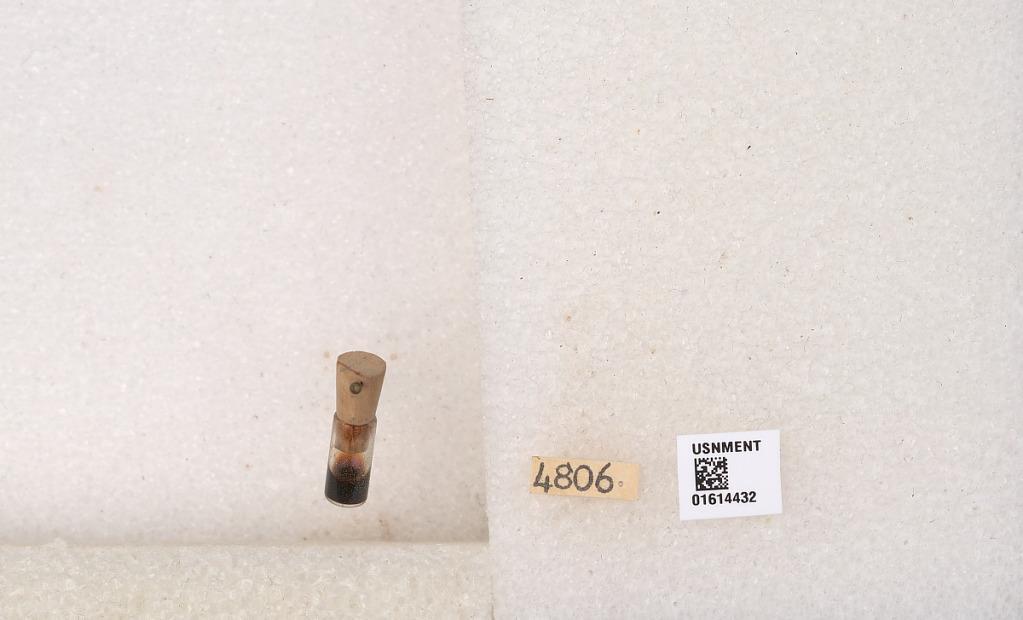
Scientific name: Xylocopa (Nyctomelitta) tranquebarica (Fabricius)